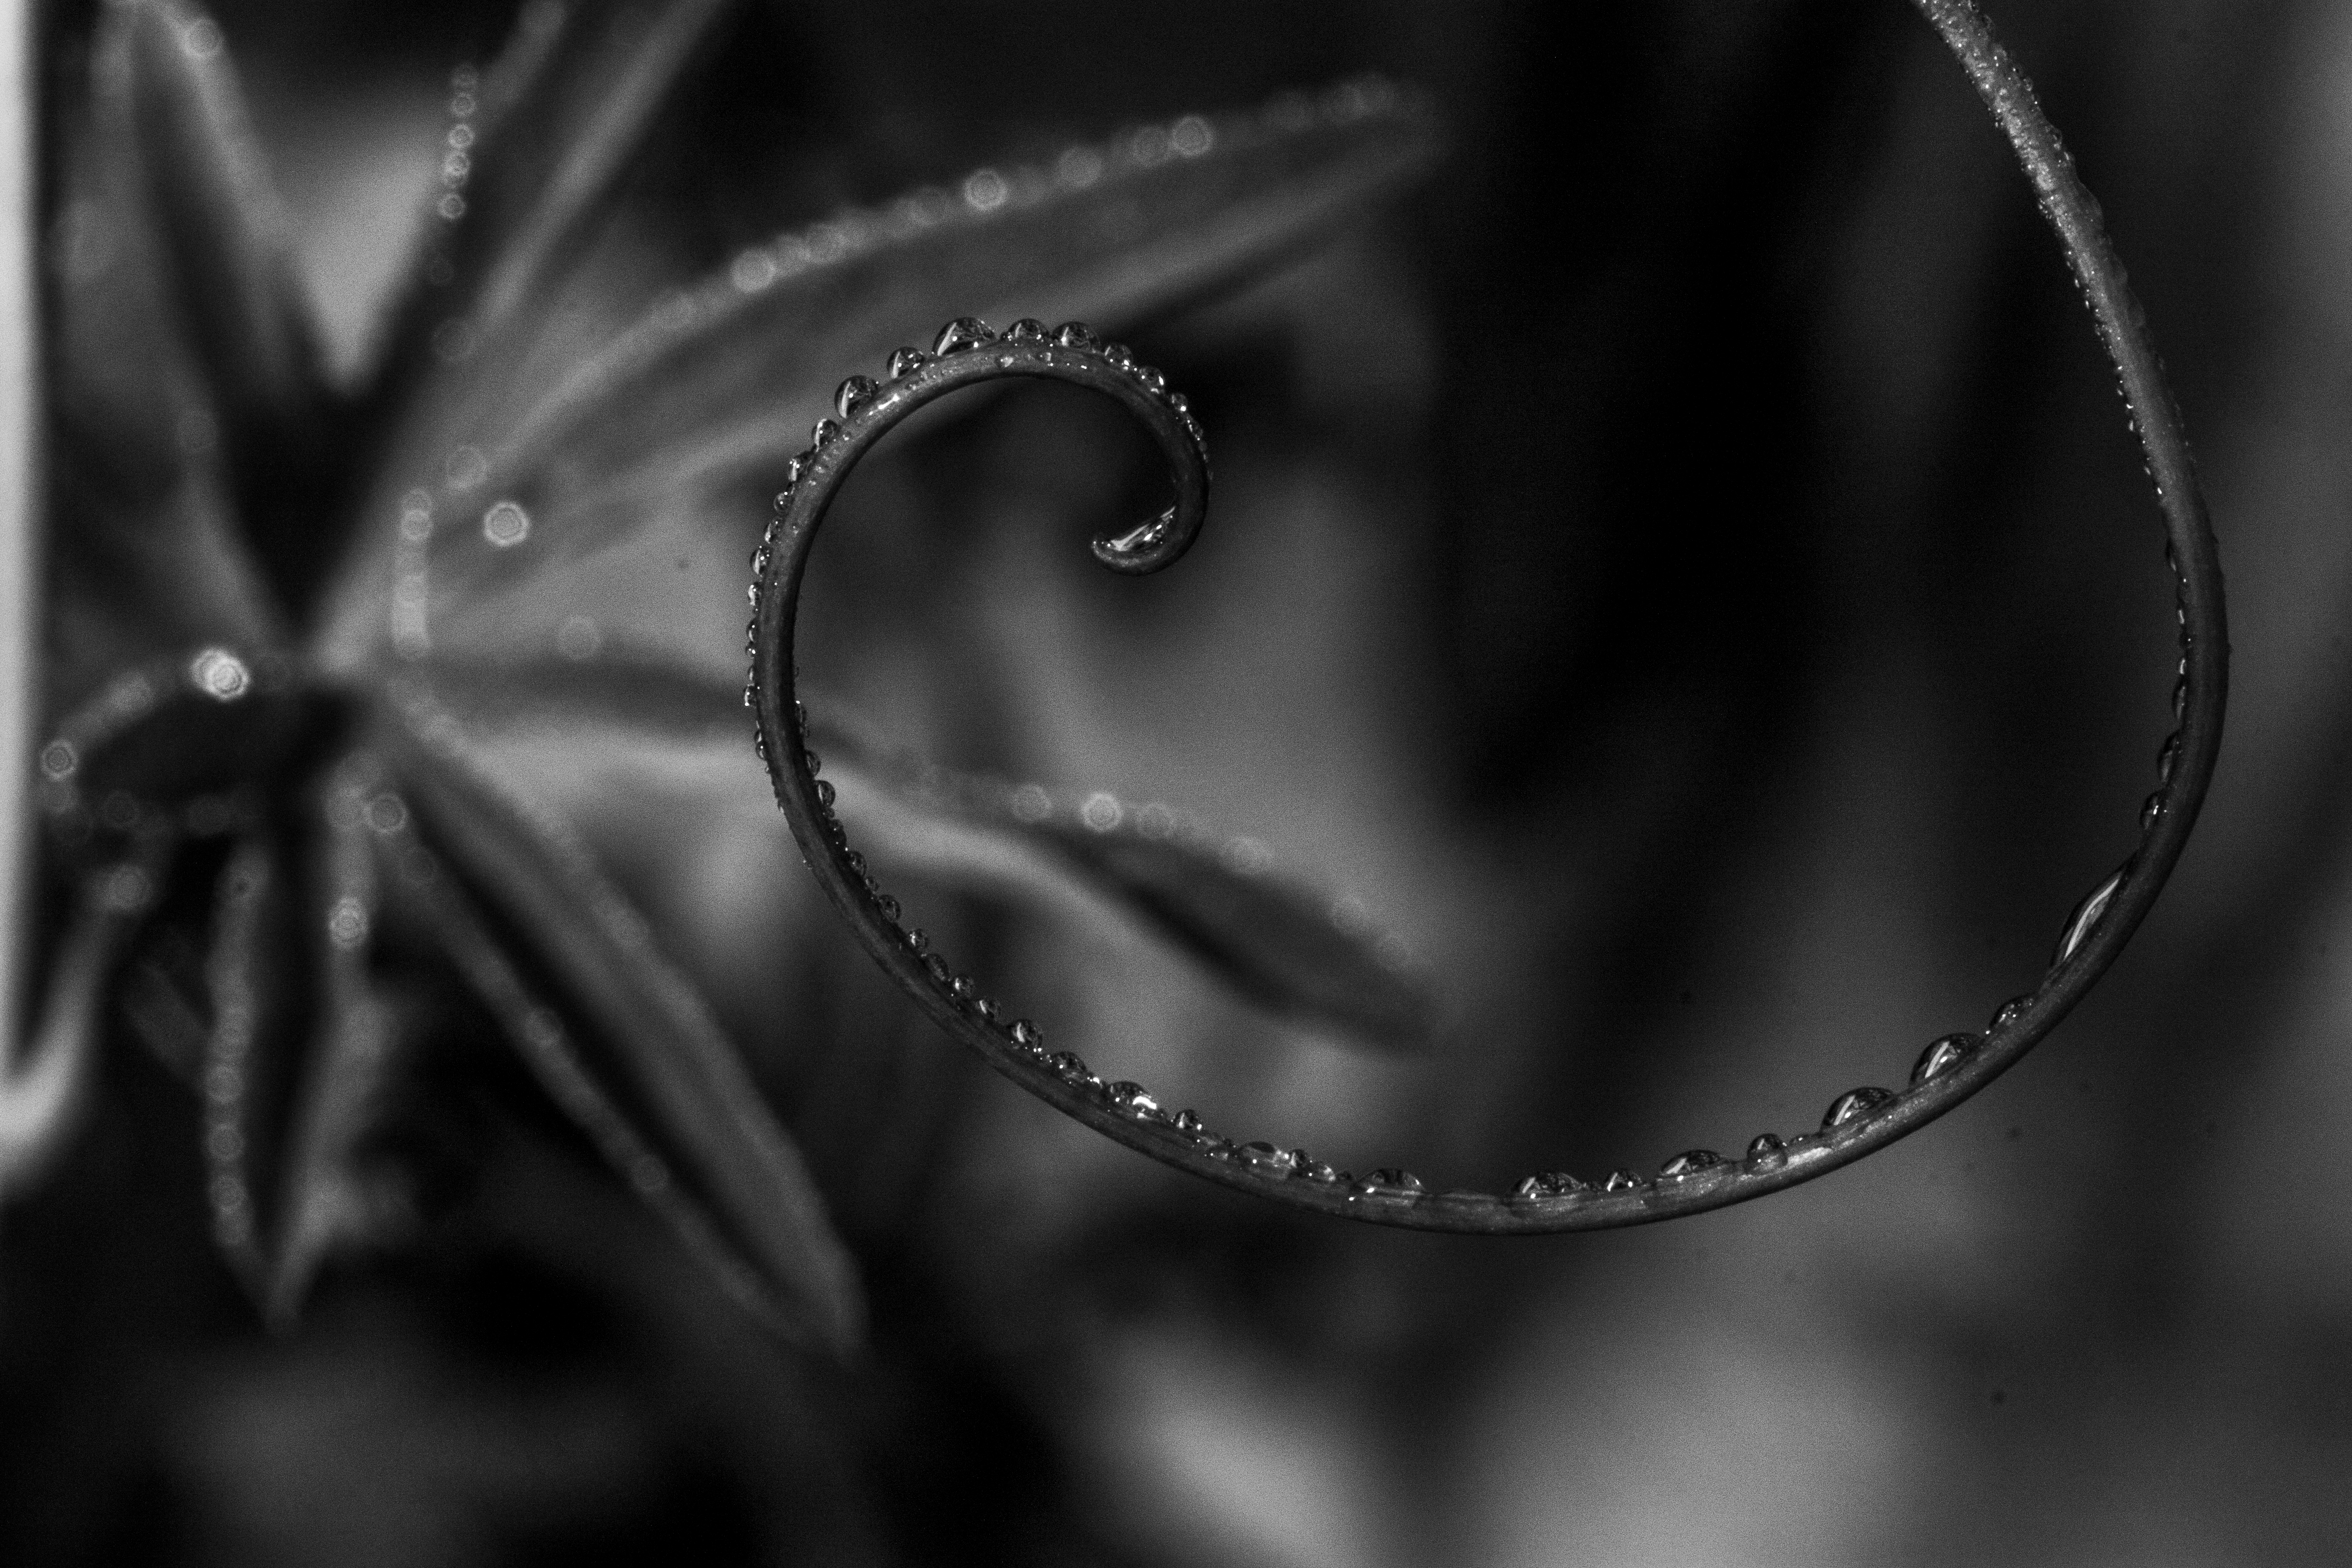
branch, light, black and white, white, photography, leaf, flower, darkness, black, monochrome, close up, uk, moisture, peterborough, macro photography, monochrome photography, computer wallpaper